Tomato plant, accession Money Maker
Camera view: horizontal (90 deg, fisheye); turntable rotation: 0 degrees
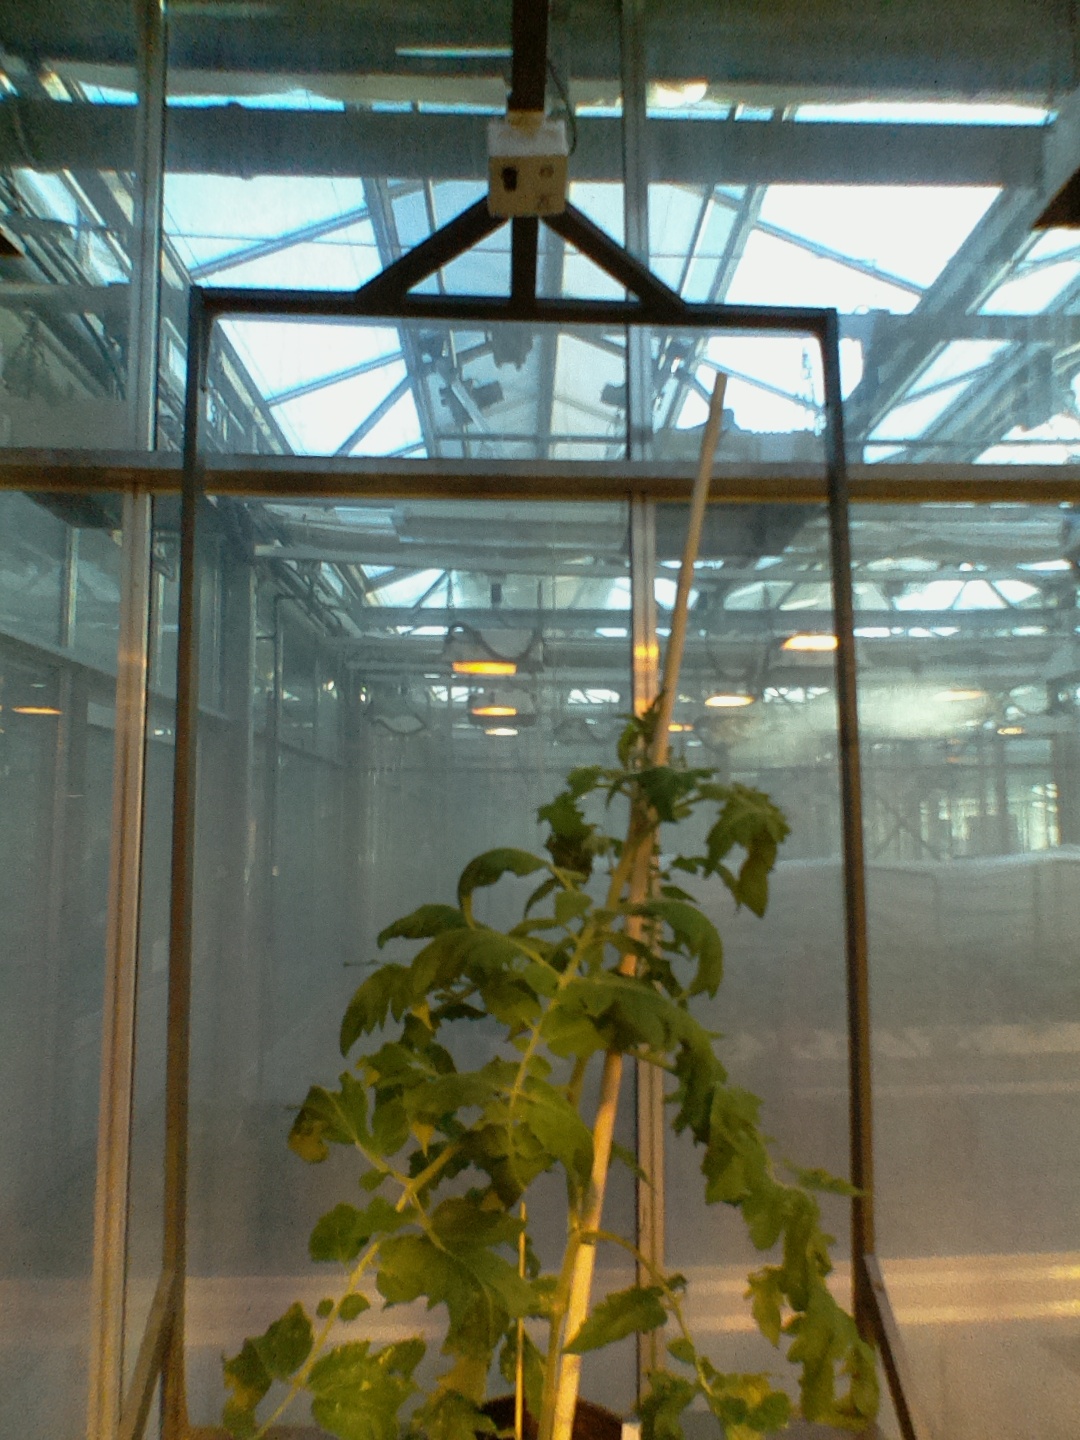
BBCH growth stage 53: 3 inflorescences visible